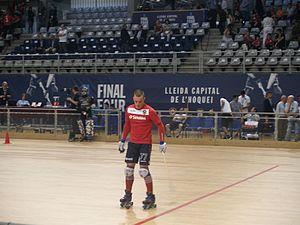
Ricardo Barreiros est un attaquant international portugais de rink hockey.